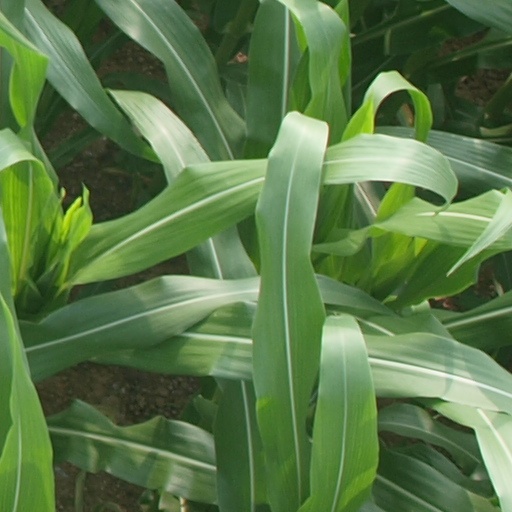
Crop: maize; corn